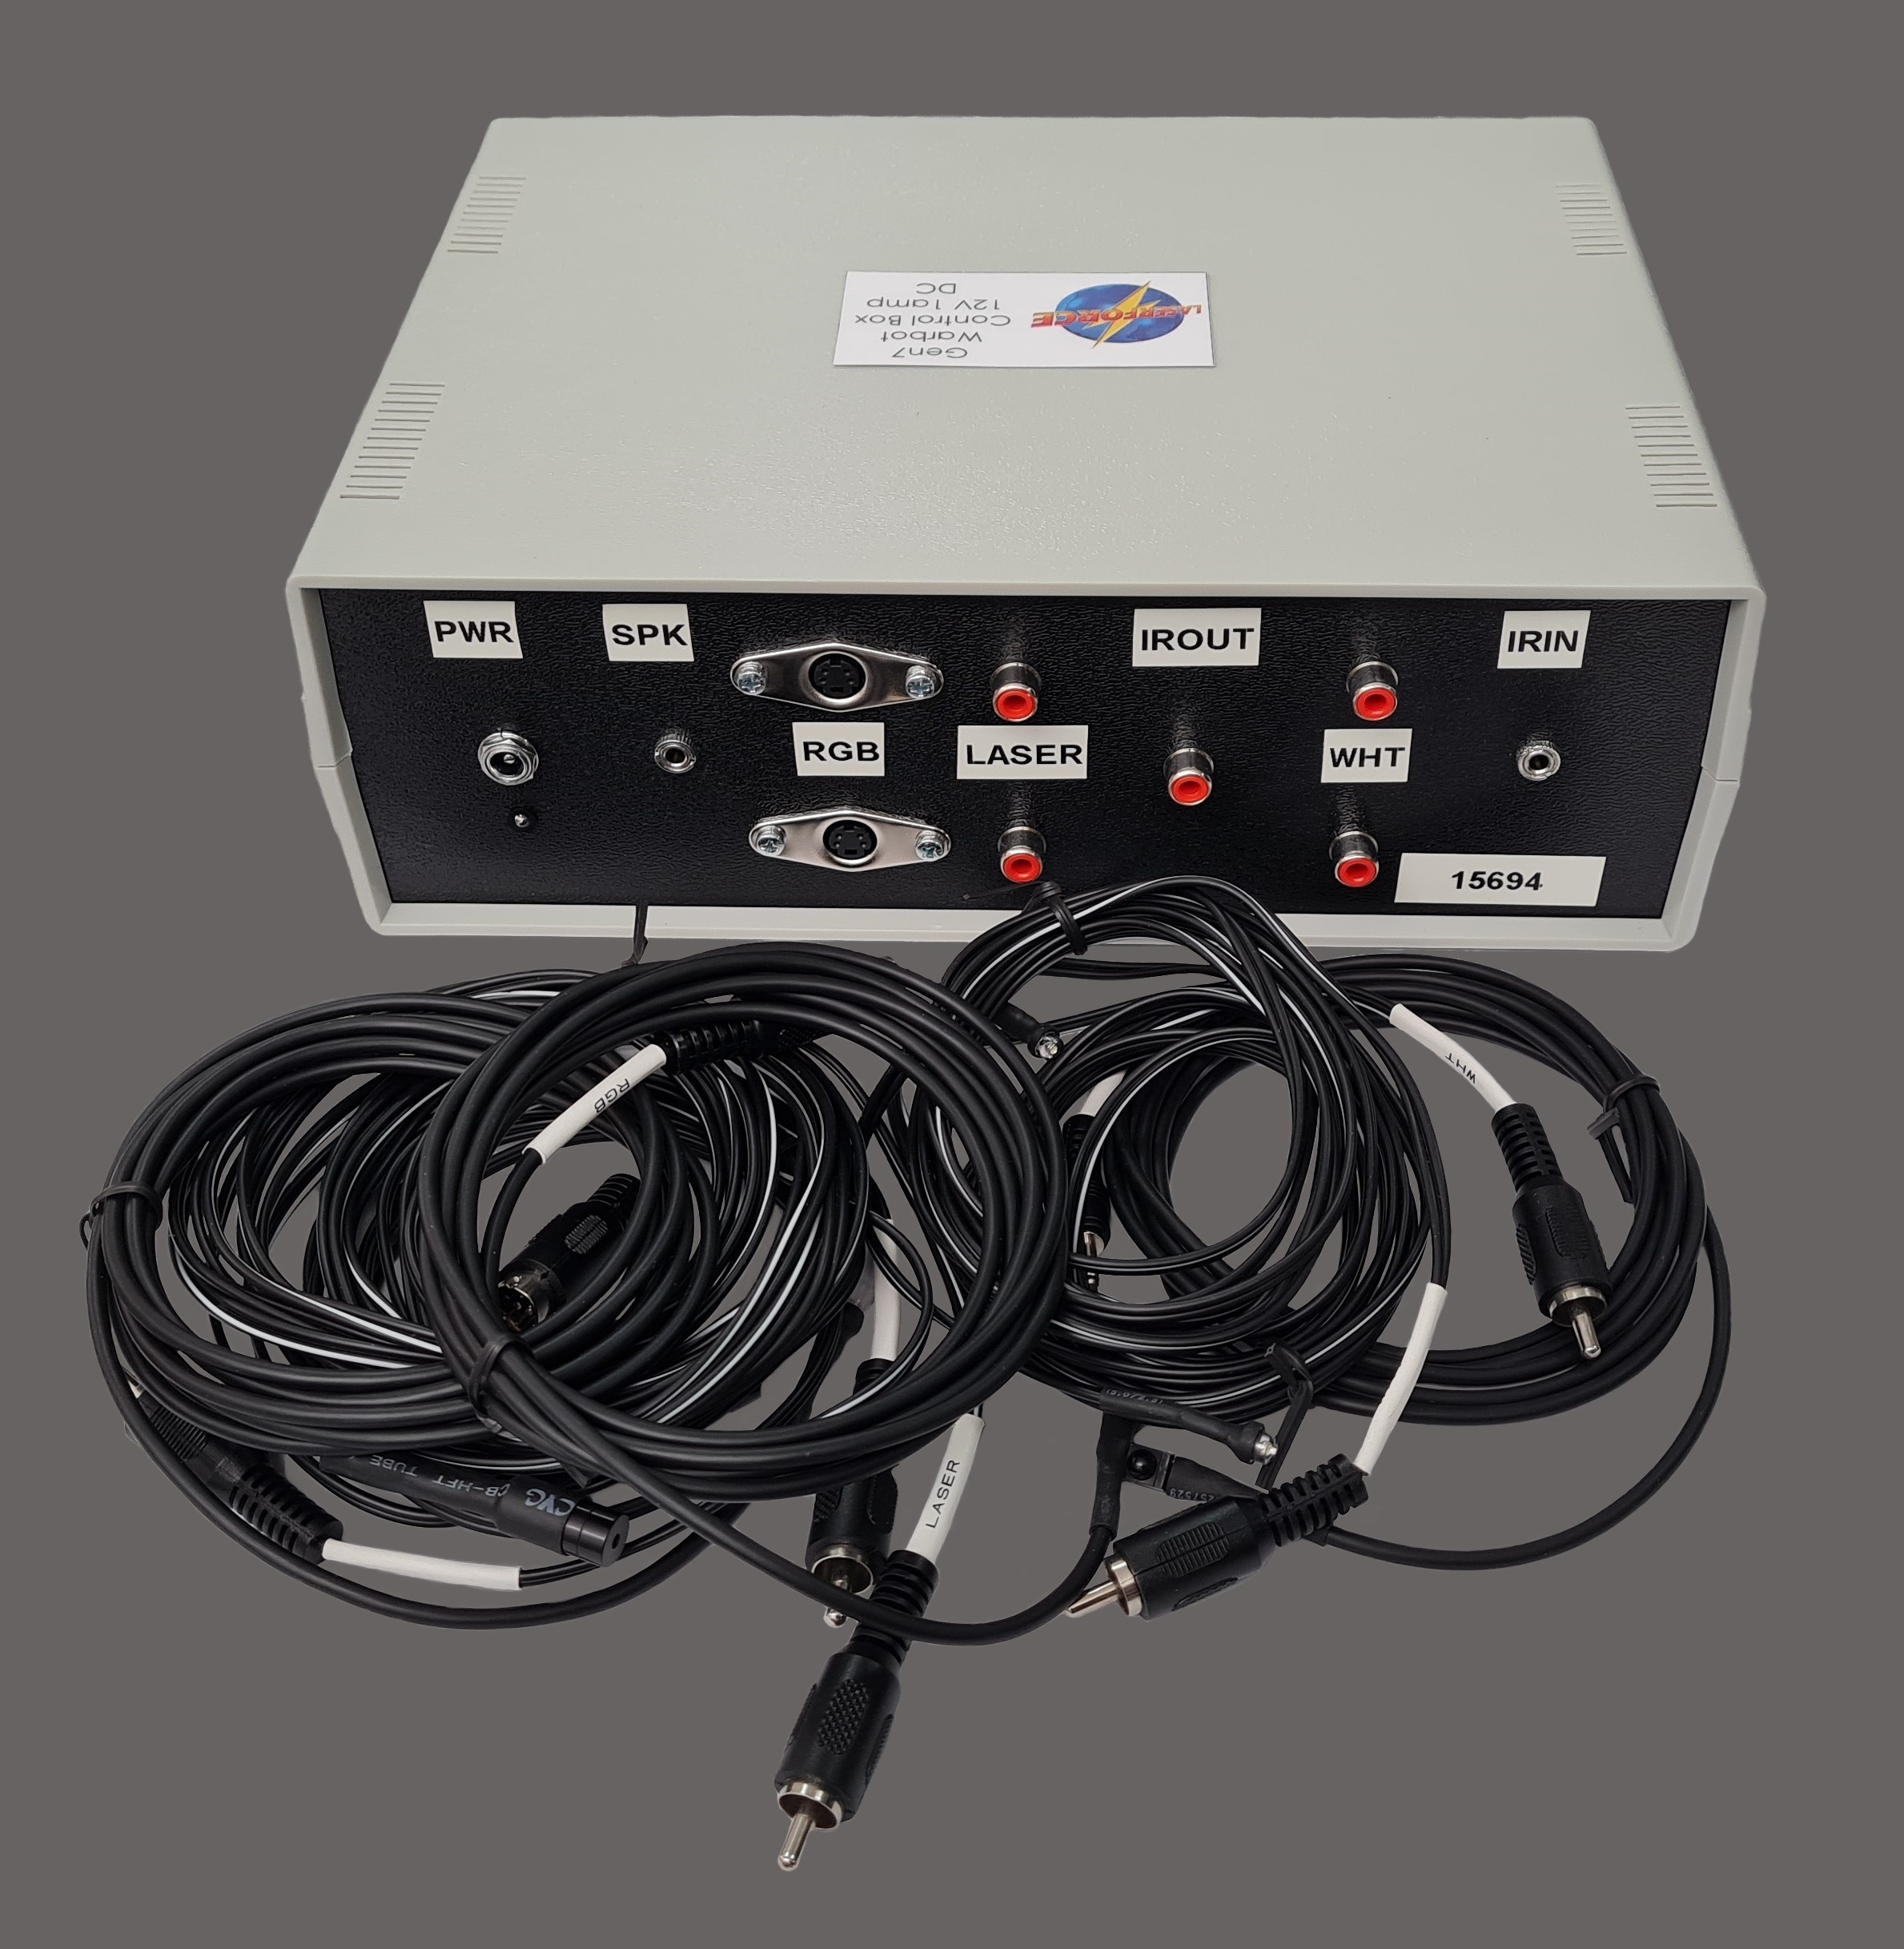
Gen7 Warbot
Product code: P7043
Brand: LFI
Category: Arts & Entertainment > Party & Celebration > Special Effects > Special Effects Controllers > Sound-Activated Controllers